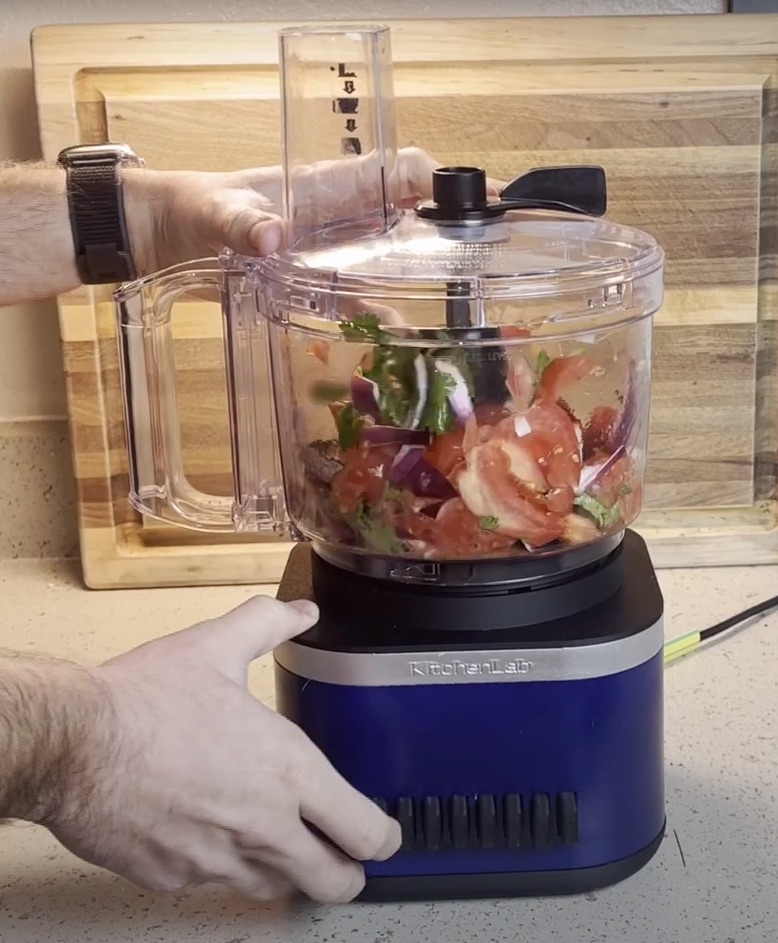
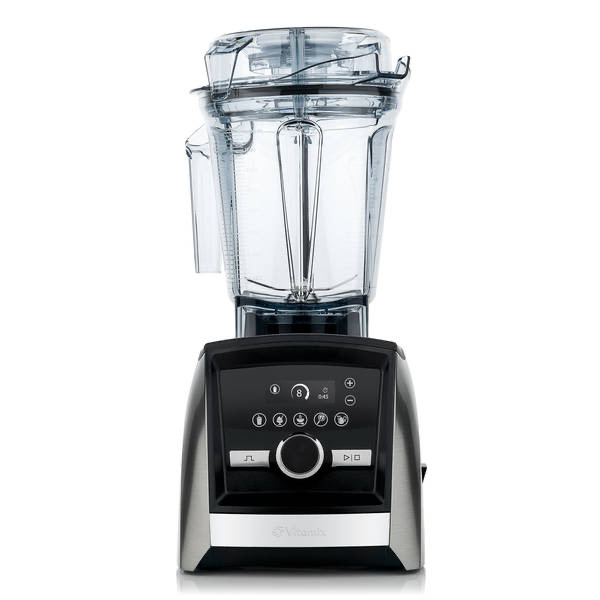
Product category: items_blender
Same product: no